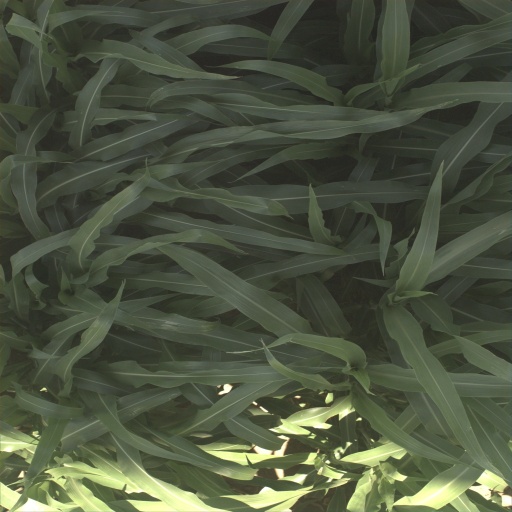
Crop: sorghum